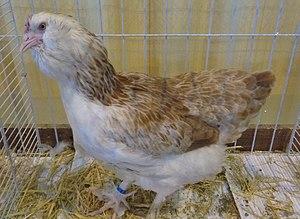
Poule Faverolles
La faverolles allemande, anciennement faverolles foncée est une race de poule domestique issue d'une sélection divergente de la faverolles qui est une race française.